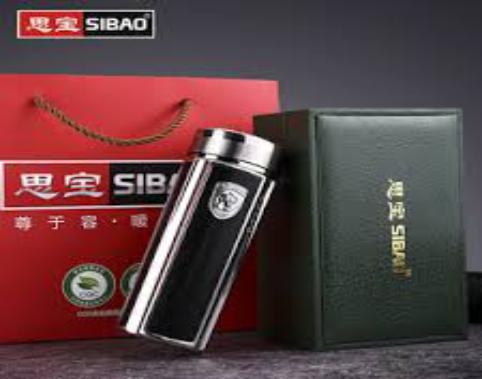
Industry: Necessities